414 BC

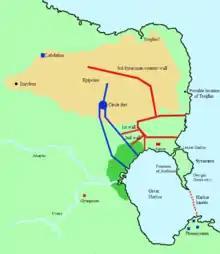
Siege of Syracuse

Year 414 BC was a year of the pre-Julian Roman calendar. At the time, it was known as the Year of the Tribunate of Cossus, Ambustus, Potitus and Albinus (or, less frequently, year 340 "Ab urbe condita"). The denomination 414 BC for this year has been used since the early medieval period, when the Anno Domini calendar era became the prevalent method in Europe for naming years.